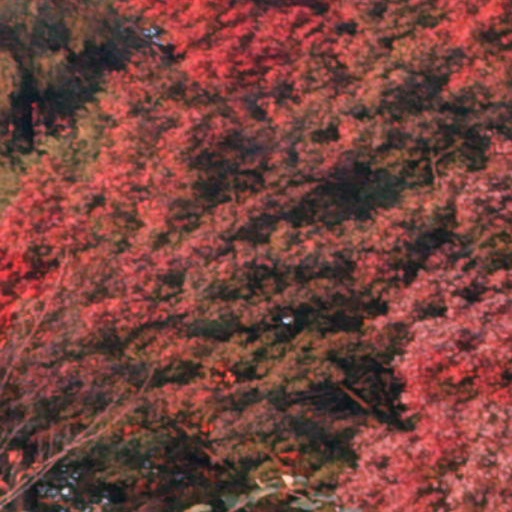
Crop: cassava